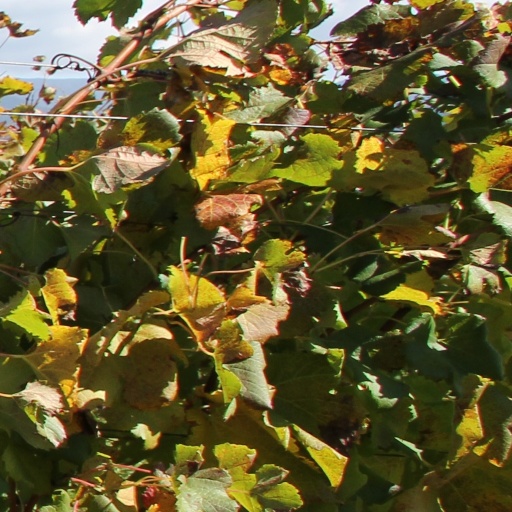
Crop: grape